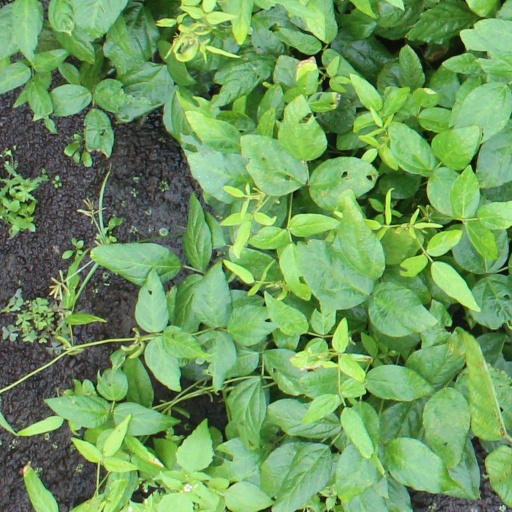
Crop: soybean